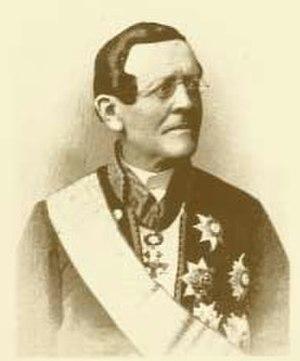
Jules Georges Édouard Thilges, né à Clervaux le 17 février 1817 et décédé à Luxembourg le 9 juillet 1904, est un homme politique luxembourgeois.
Le gouvernement Thilges, est le gouvernement du Luxembourg en fonction du 20 février 1885 au 22 septembre 1888.
Cette page dresse la liste des Premiers ministres du Luxembourg par ordre chronologique depuis le XIXᵉ siècle.